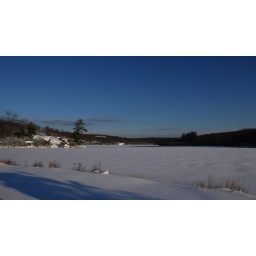
The big pine tree at Pine Meadow Lake in Harriman State Park, NY on a snowy, sunny December day.